Neutra Office Building

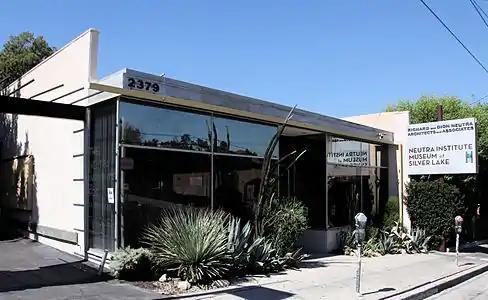
Neutra Office Building, 2014

The Neutra Office Building is a office building in the Silver Lake section of Los Angeles, California. The building was owned and designed by Modernist architect Richard Neutra in 1950. It served as the studio and office for Neutra's architecture practice from 1950 until Neutra's death in 1970. The building has been declared a Historic Cultural Monument and listed on the National Register of Historic Places. It was listed for sale in 2007 at an asking price of $3,500,000.